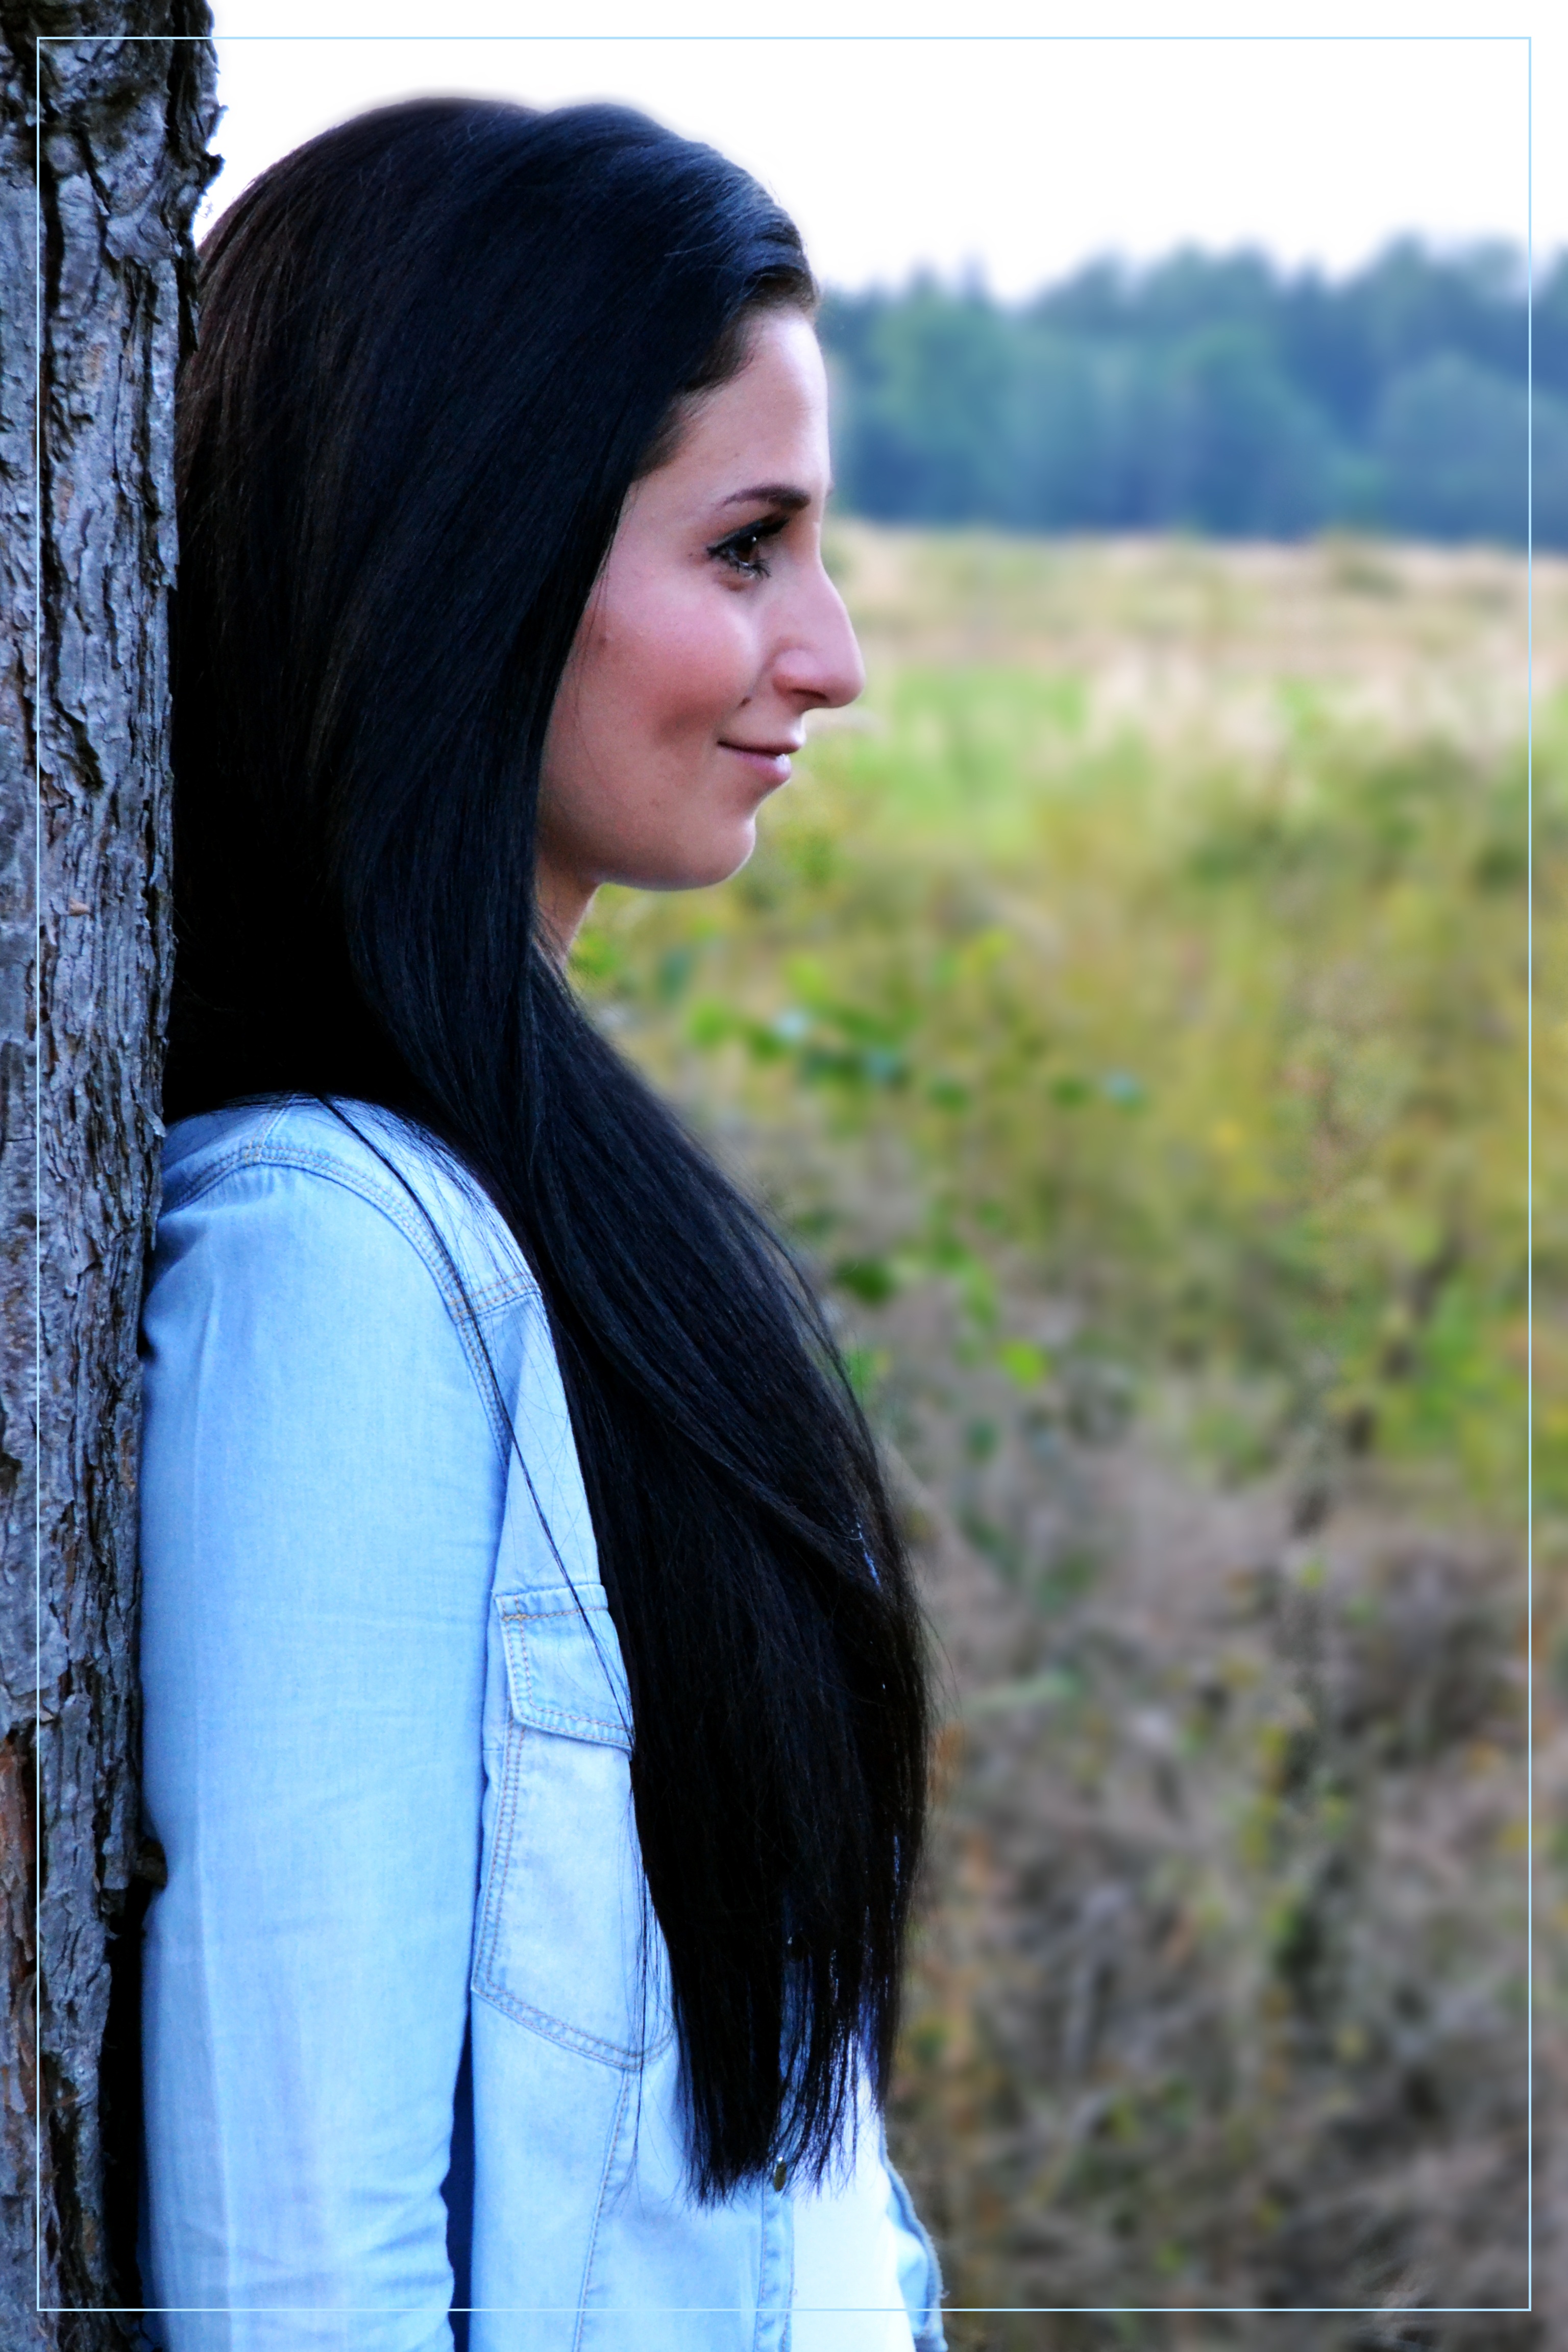
person, girl, woman, hair, photography, profile, brunette, portrait, model, spring, fashion, blue, clothing, lady, hairstyle, long hair, dress, eye, head, photograph, beauty, photo shoot, portrait photography